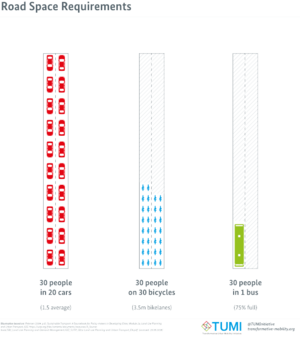
Un embouteillage est un encombrement de la circulation, généralement automobile, réduisant fortement la vitesse de circulation des véhicules sur la voie.